Fred Goodell

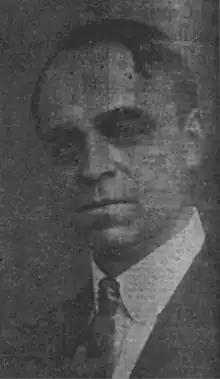
Goodell, ca. 1920

Fred Ormal Goodell (1876–1961) was an Arizona politician who served three consecutive terms in the Arizona State Senate from 1917 through 1922. Very active in the Masons, he served in all of their major posts in Arizona, including being the Grand Master of Masons in Arizona, the Grand Commander of Knights Templar in Arizona, the Grand Master of A. & S. M. of Arizona, and the High Priest of R. A. M. of Arizona. He served as the county comptroller for Pima County for 21 years, from 1935 to 1956.